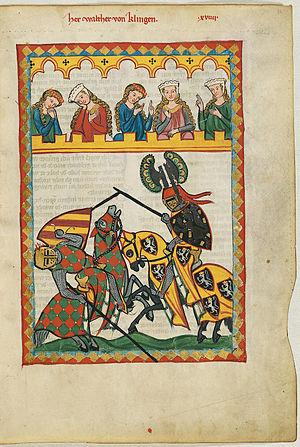
Henri Iᵉʳ de Champagne dit le Libéral ou le Large, né en décembre 1127 à Vitry et mort le 16 mars 1181 à Troyes, est comte de Champagne et de Brie de 1152 à 1181. Il est le fils aîné du comte Thibaud II le Grand et de Mathilde de Carinthie.